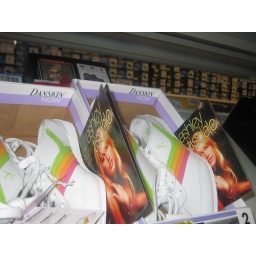
Ashley Tisdale Pamphlets put in the girls/teens shoe boxes at Payless Shoe company